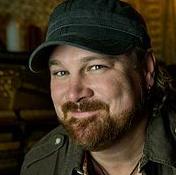
Age: 43